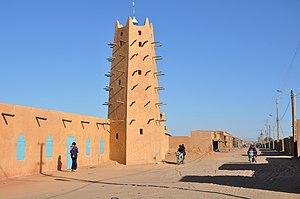
Rue avec mosquée à Arlit, dans le nord du Niger.